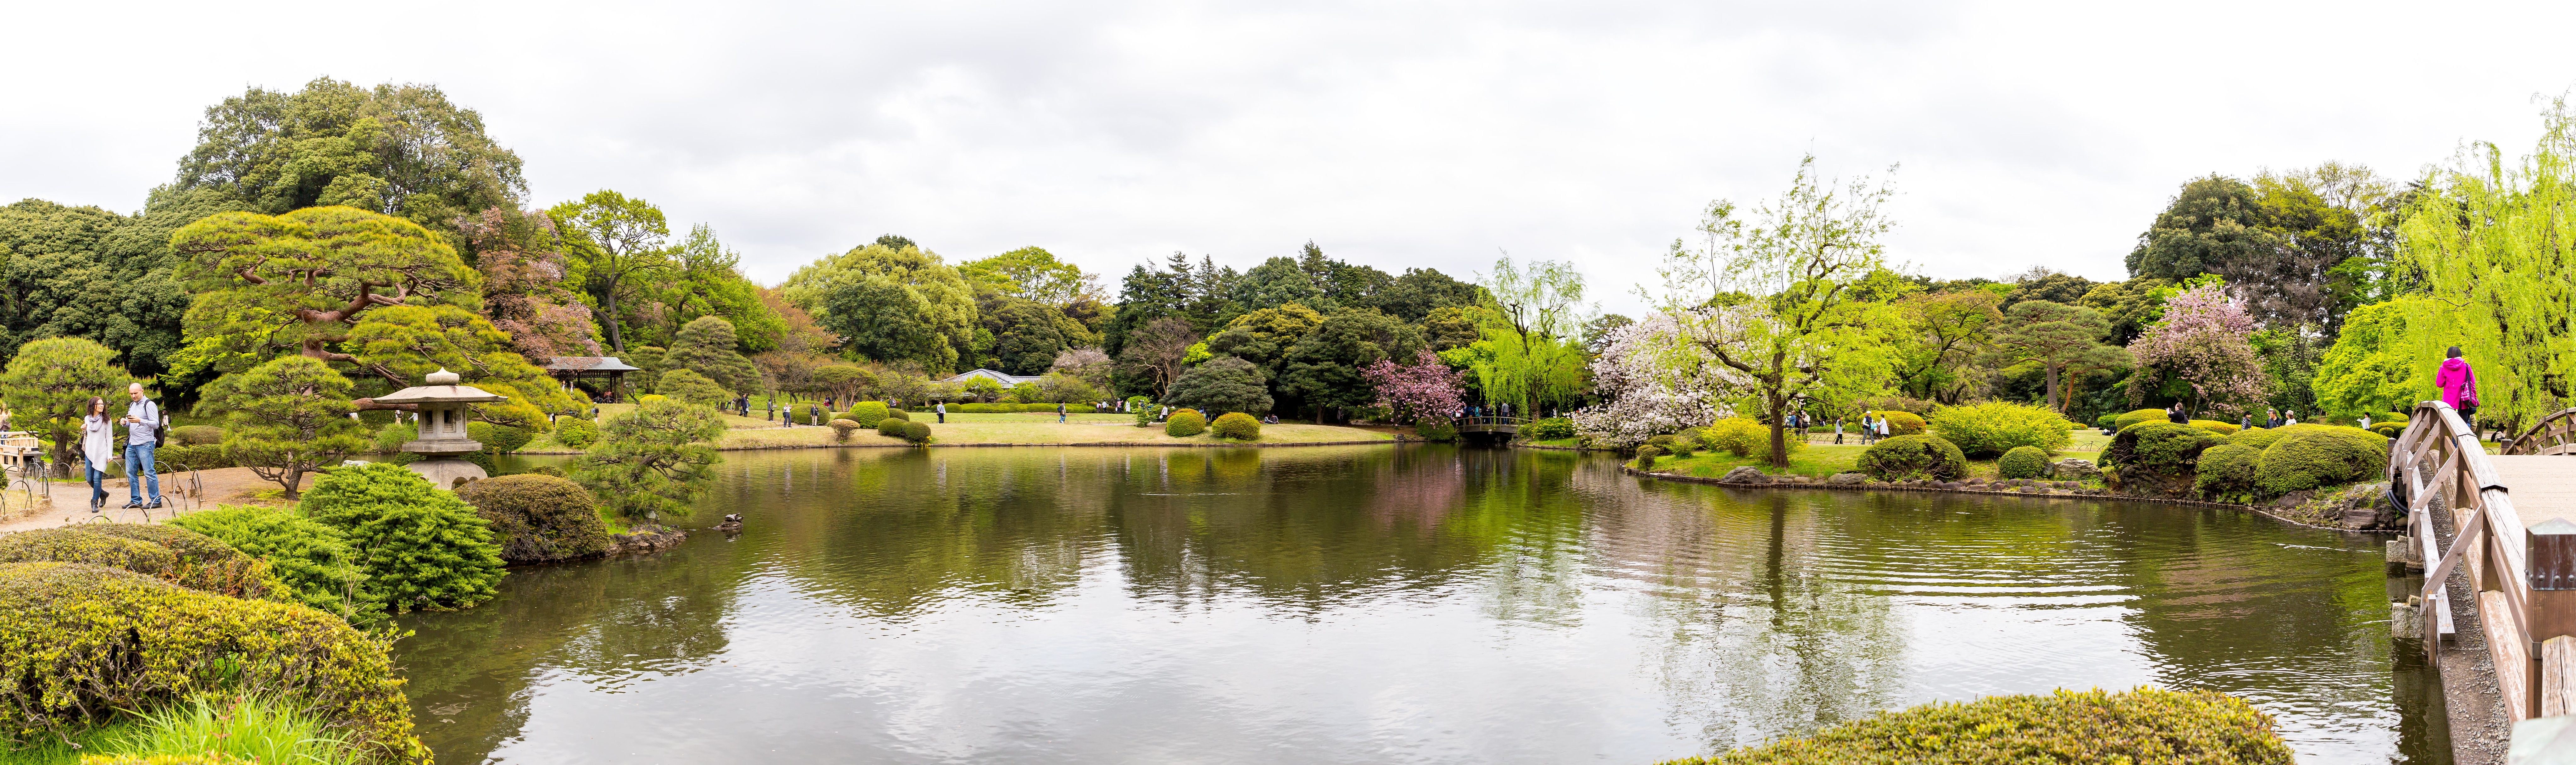
river, canal, pond, garden, tourism, waterway, estate